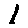
Label: 1